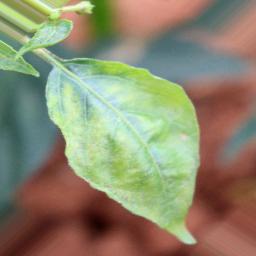
Label: nutritional